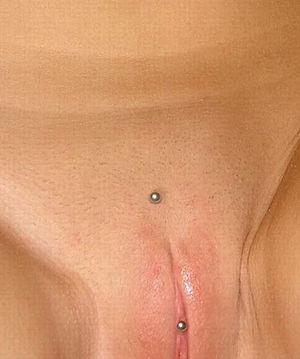
Un piercing génital féminin est un bijou, généralement métallique, perçant la chair du sexe féminin. Le piercing génital, et plus généralement sexuel est plus fréquent chez la femme que chez l’homme, les femmes accordant au piercing comme au tatouage une valeur érotique plus marquée.